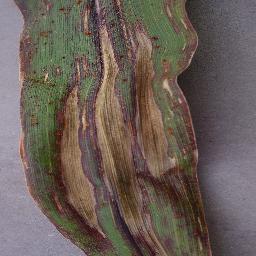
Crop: corn
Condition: (maize)_northern_blight